History of Microsoft

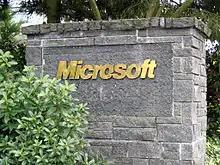

In 1983, in collaboration with numerous companies, Microsoft created a home computer system, MSX, which contained its own version of the DOS operating system, called MSX-DOS; this became relatively popular in Japan, Europe and South America. Later, the market saw a flood of IBM PC clones after Columbia Data Products successfully cloned the IBM BIOS, quickly followed by Eagle Computer and Compaq. The deal with IBM allowed Microsoft to have control of its own QDOS derivative, MS-DOS, and through aggressive marketing of the operating system to manufacturers of IBM-PC clones, Microsoft rose from a small player to one of the major software vendors in the home computer industry. With the release of the "Microsoft Mouse" on May 2, 1983, Microsoft continued to expand its product line in other markets. This expansion included Microsoft Press, a book publishing division, on July 11 the same year, which debuted with two titles: "Exploring the IBM PCjr Home Computer" by Peter Norton, and "The Apple Macintosh Book" by Cary Lu. Microsoft committed to develop Macintosh versions of Multiplan, Word, and Microsoft Chart; Apple agreed to not provide software development kits and prototype computers to companies with applications competing with Microsoft's.